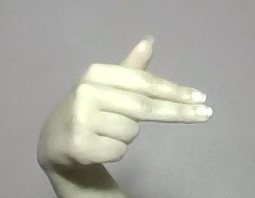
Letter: ghain